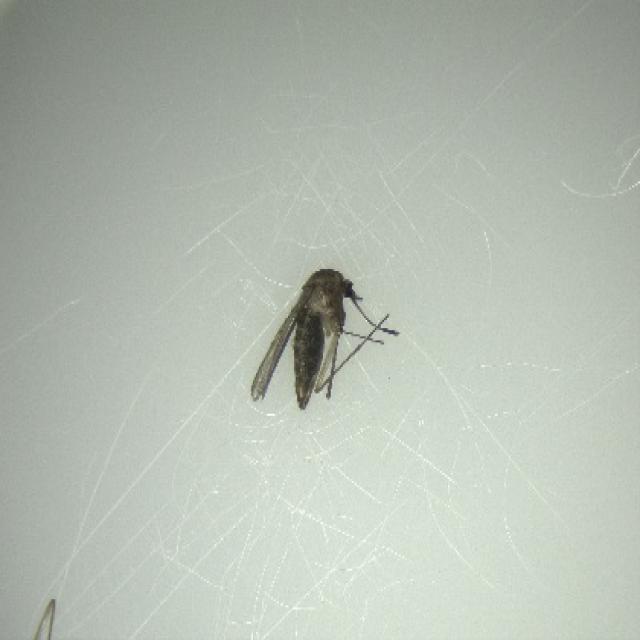
Species: culex_tritaeniorhynchus